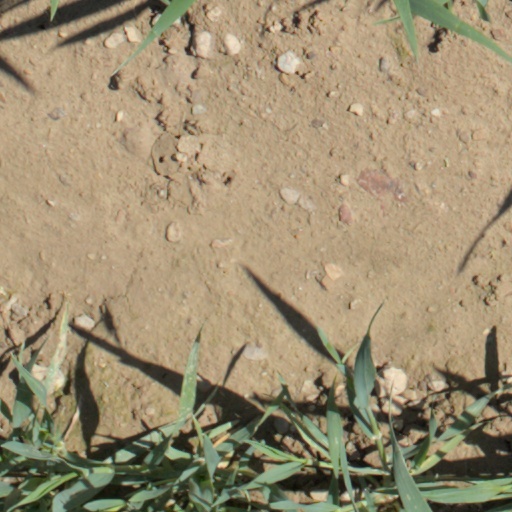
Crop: wheat